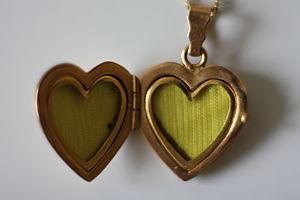
Un médaillon est un bijou de forme circulaire, ovale ou de cœur, qui se porte en sautoir et dans lequel on enferme un portrait, des cheveux ou tout autre souvenir. Décoré au recto comme au verso, il s'ouvre afin de pouvoir toucher ces éléments conservés.